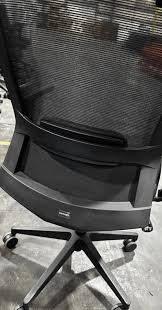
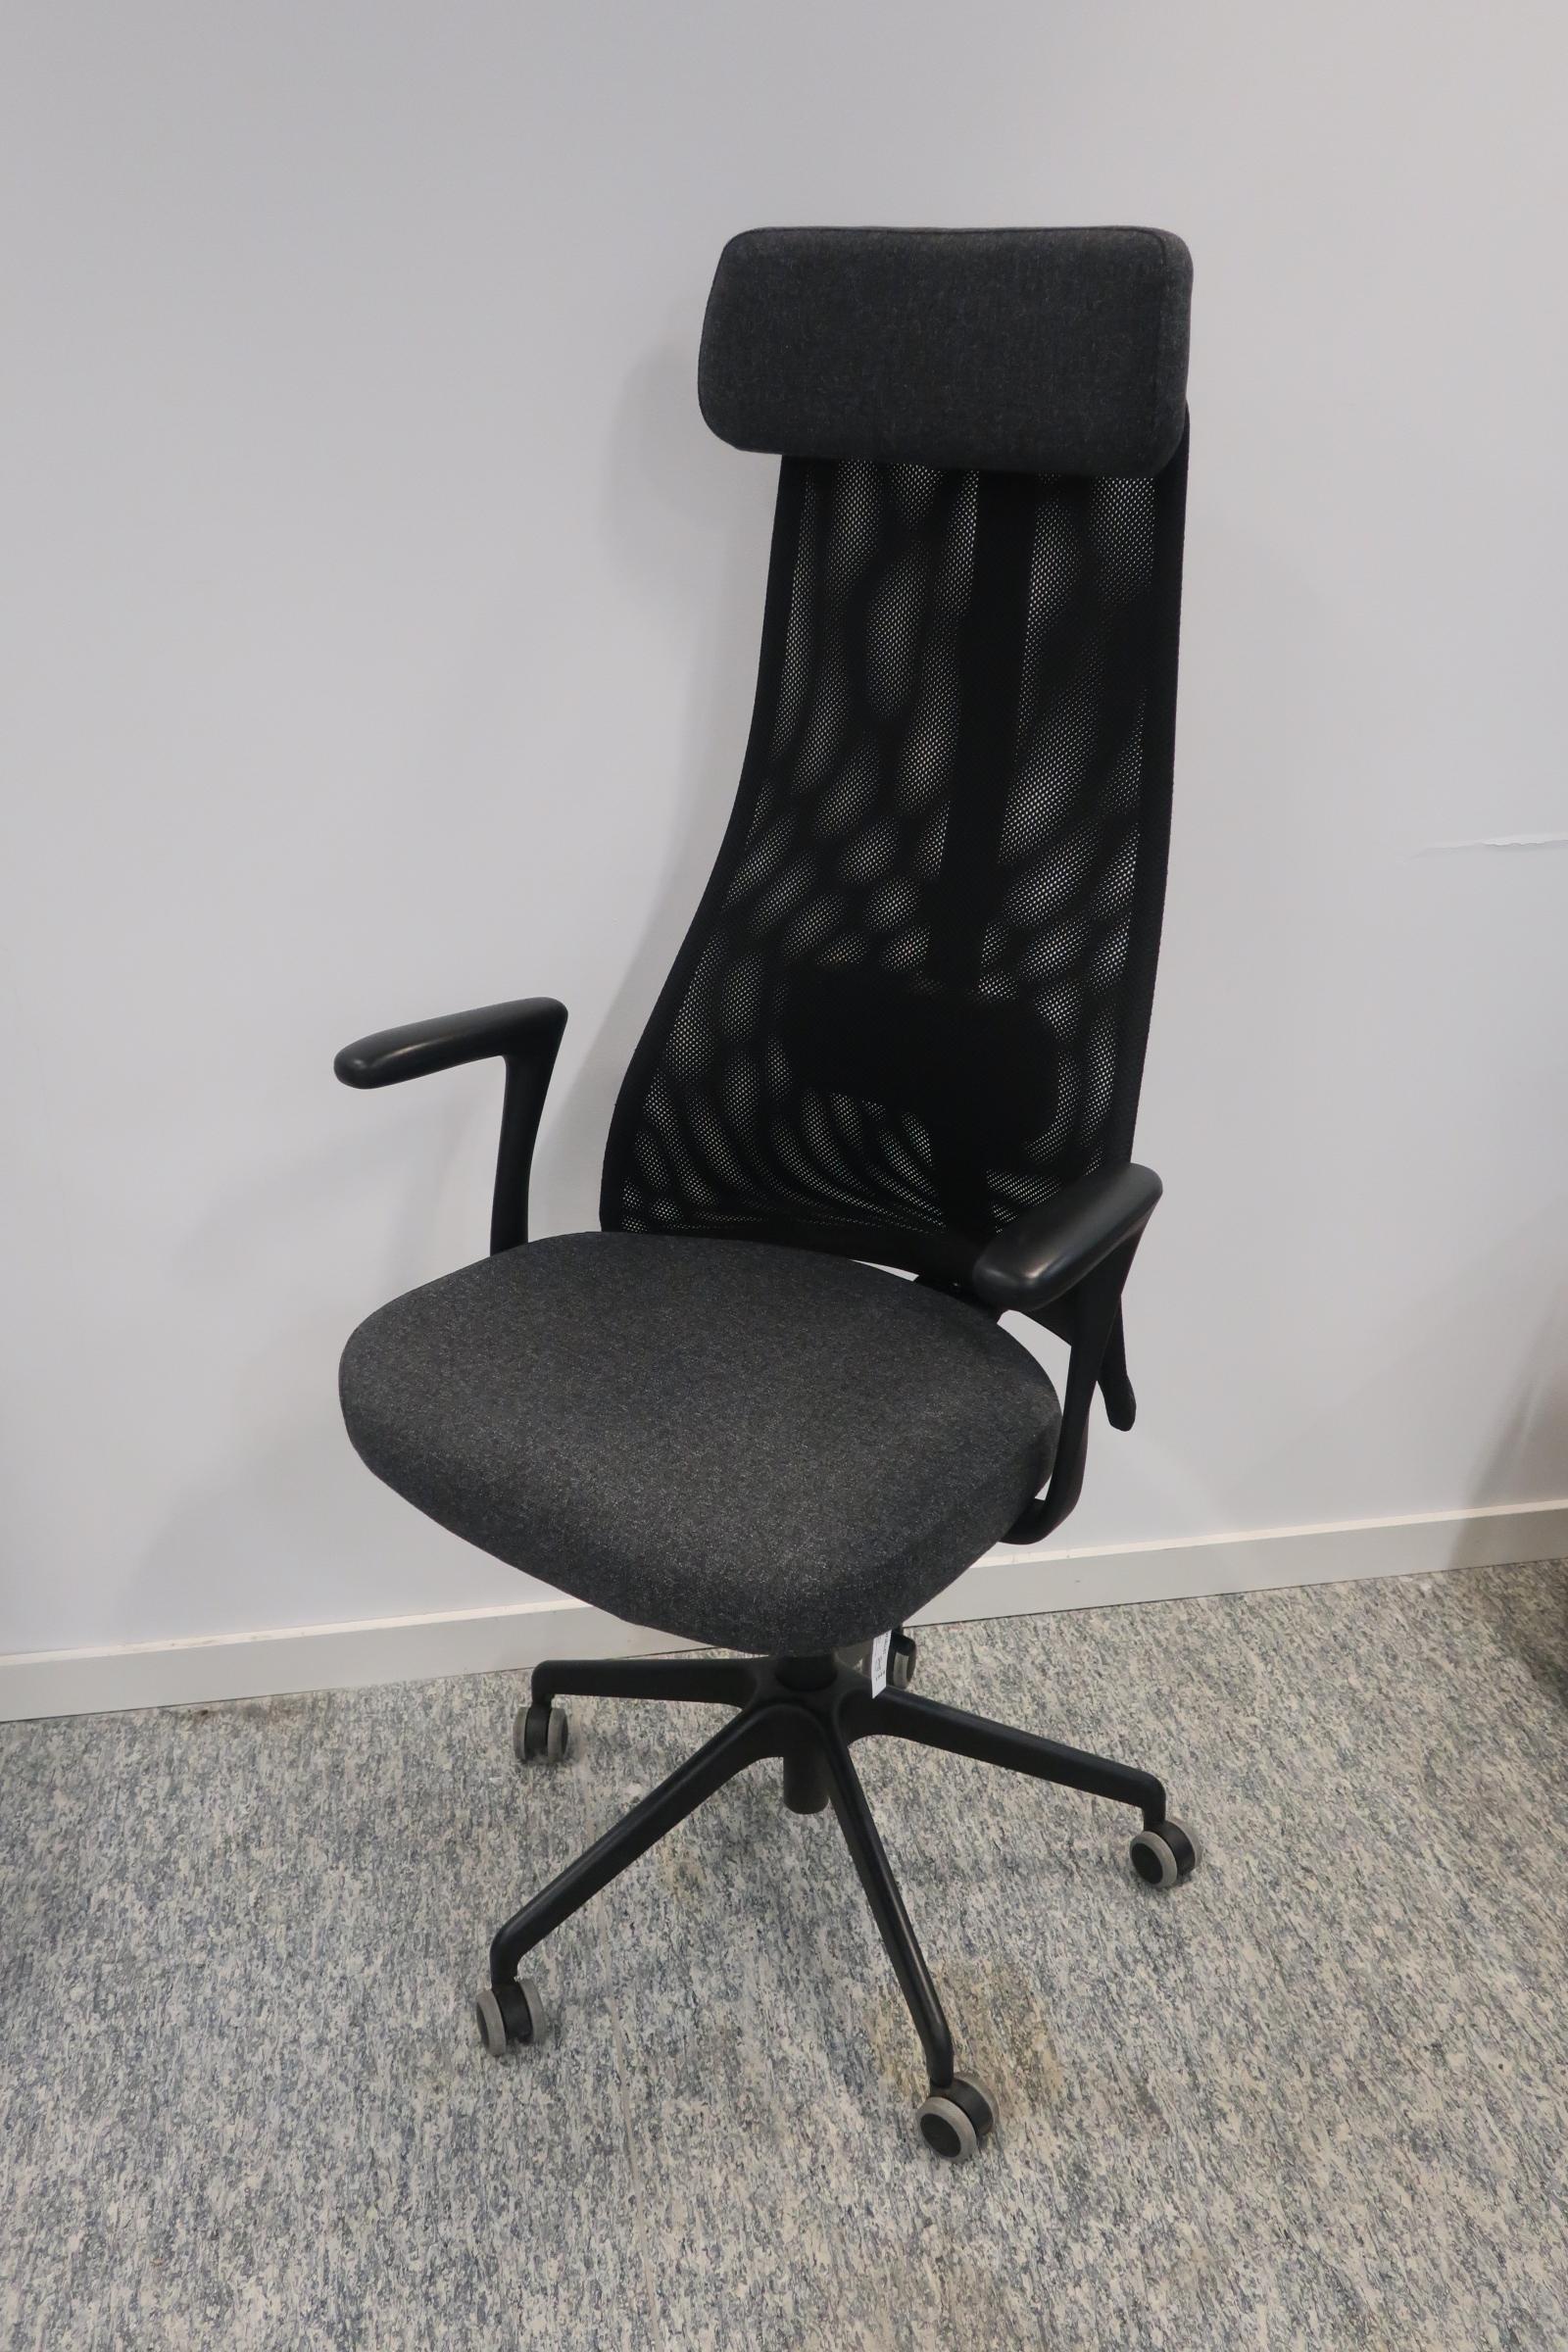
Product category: items_chair
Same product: no